Outline of Greece

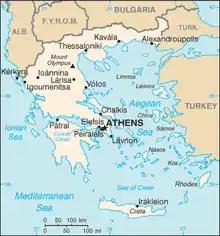
An enlargeable basic map of Greece

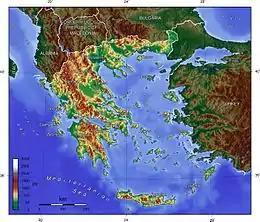
An enlargeable topographic map of Greece

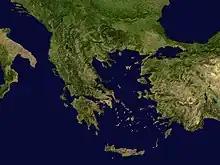
An enlargeable satellite composite image of Greece

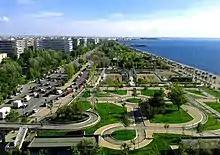
View of Thessaloniki

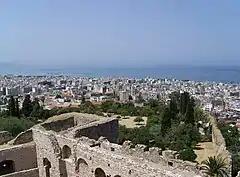
View of Patras from the fortress

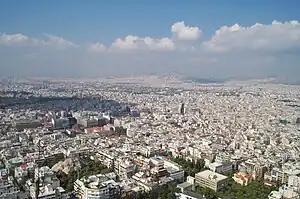
Athens

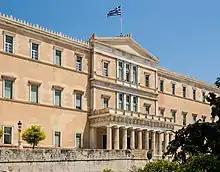
The Old Royal Palace, seat of the Hellenic Parliament

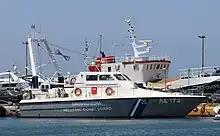
Hellenic Coast Guard: coastal patrol boat "ΛΣ-172" type LCS-57 Mk.II at Bay of Zea marina coast guard station, Piraeus

Municipalities and communities of Greece